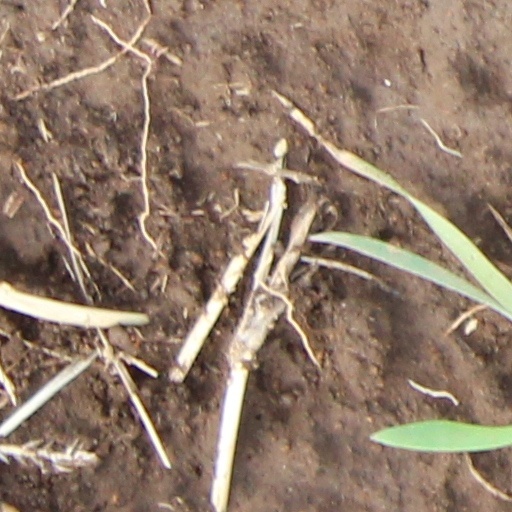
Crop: wheat